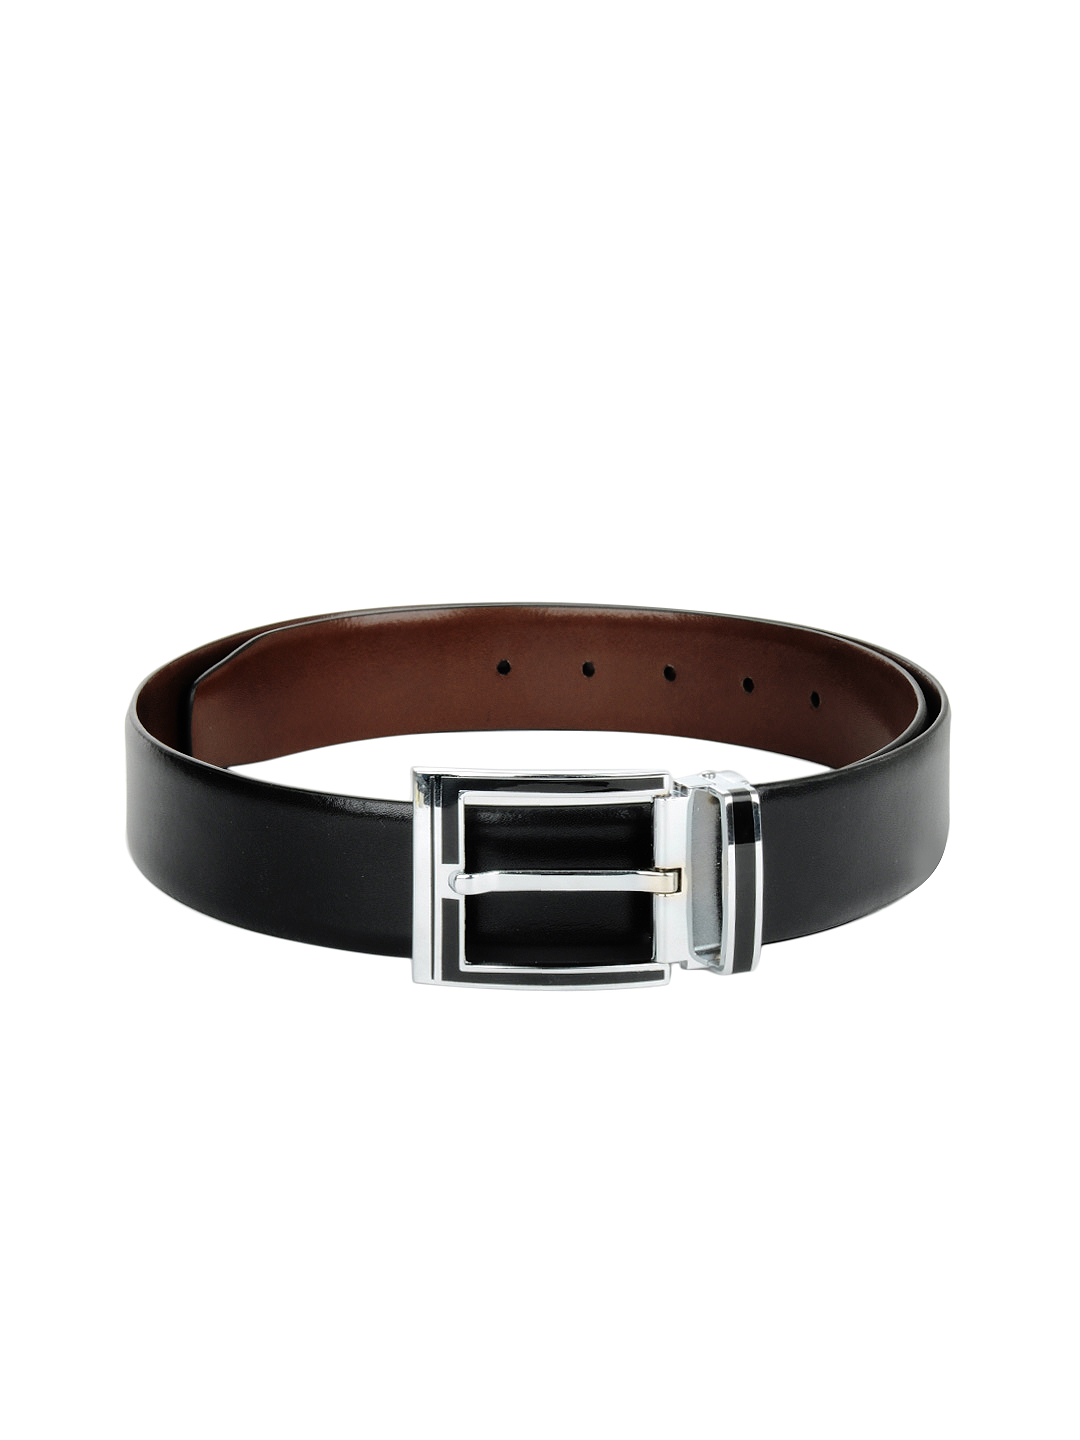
Park Avenue Men Black & Brown Reversible Belt
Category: Accessories / Belts / Belts
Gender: Men
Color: Black
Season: Spring 2013
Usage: Formal